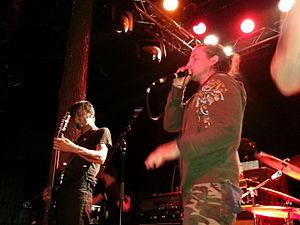
American Head Charge, aussi connu sous le nom de AHC, est un groupe de nu metal et metal industriel américain, originaire de Minneapolis, dans le Minnesota. Le groupe compte deux nominations aux Kerrang! Awards.